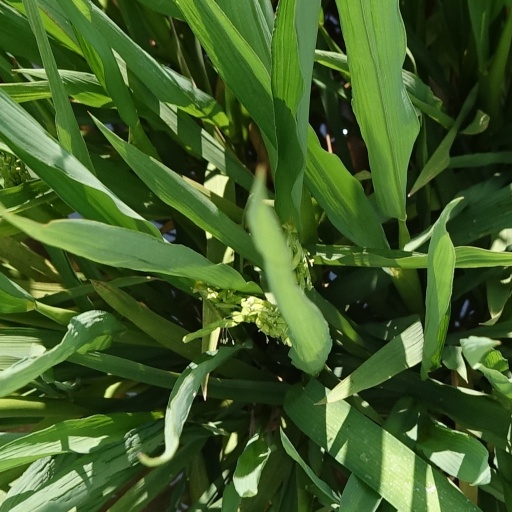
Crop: rice